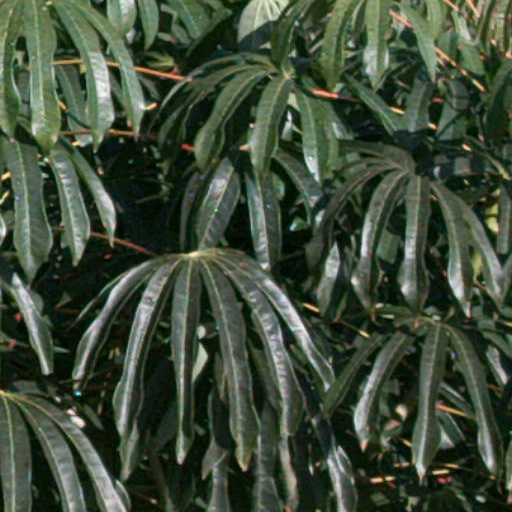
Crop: cassava